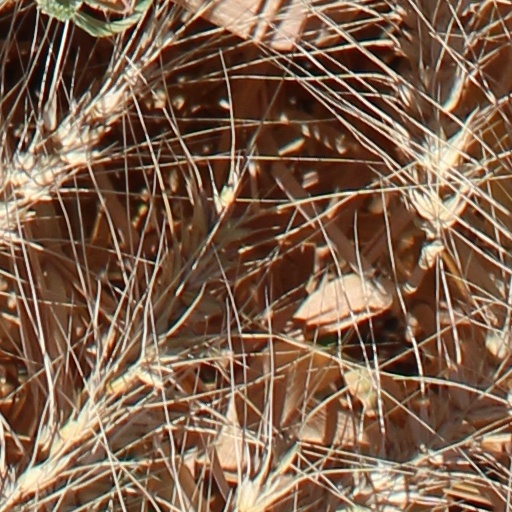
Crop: wheat